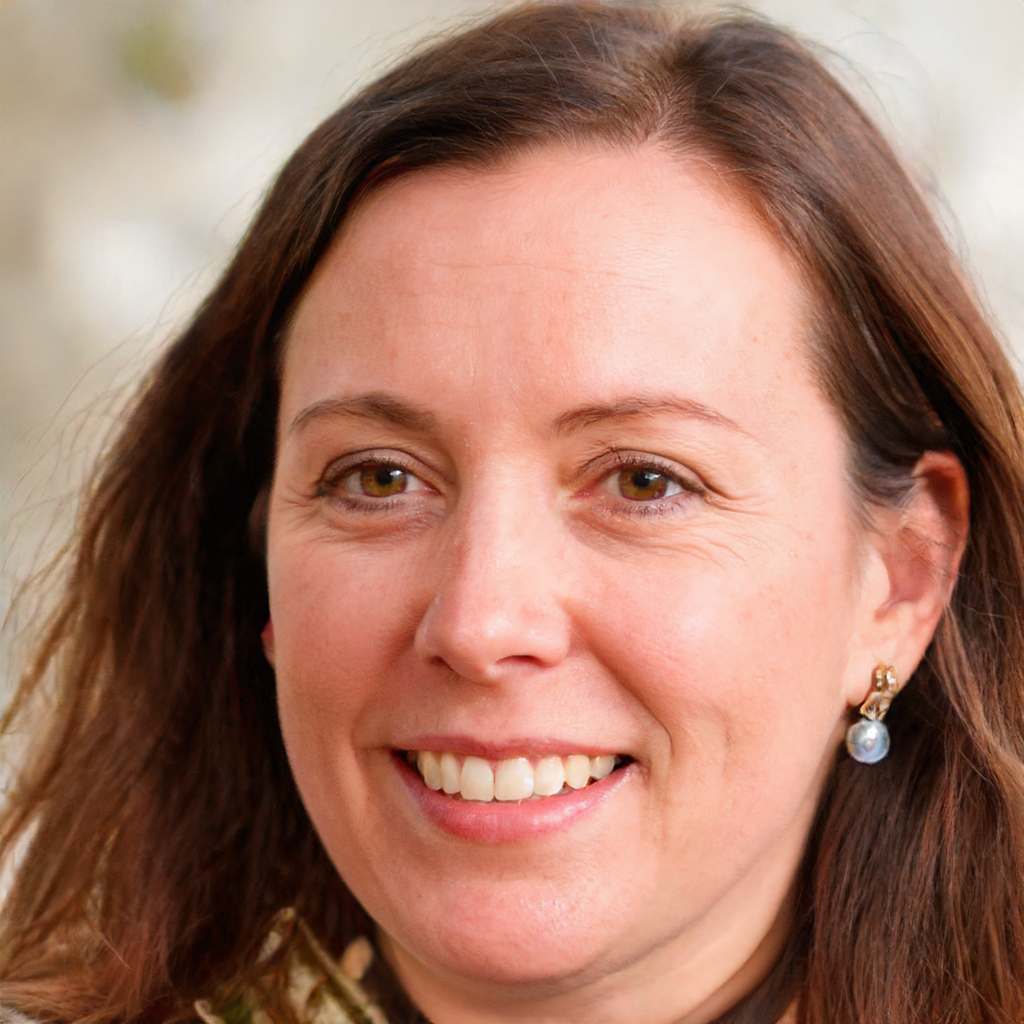
Gender: Female